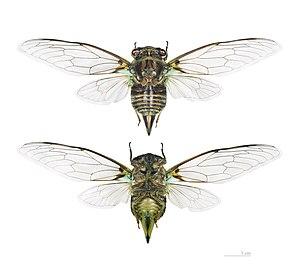
La famille des Cicadidae regroupe des insectes de l'ordre des hémiptères. Ce sont des hétérométaboles. Le nom vient du latin cicada et du grec ancien -ίδης / -ídēs. Il s'agit de la famille des cigales.